Kuehneosauridae

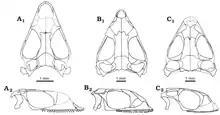
Comparison of the skulls of "Pamelina" (A), "Kuehneosaurus" (B), and "Icarosaurus" (C) in dorsal (top) and lateral (bottom) view

They are distinguished from other diapsids by their 'wings' formed by elongated ribs. These allowed the animal to glide and parachute similar to living gliding lizards. They were most likely insectivorous, judging from their pin-like teeth. They are often, but not always, placed in the group Lepidosauromorpha, though other studies have recovered them in other positions within Sauria, including Archosauromorpha.